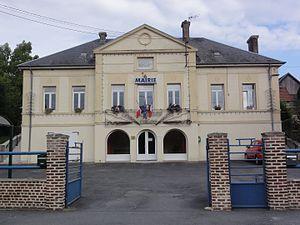
Fontaines-lès-Clercs (Aisne) mairie
Fontaine-lès-Clercs est une commune rurale française située dans le département de l'Aisne, en région Hauts-de-France.